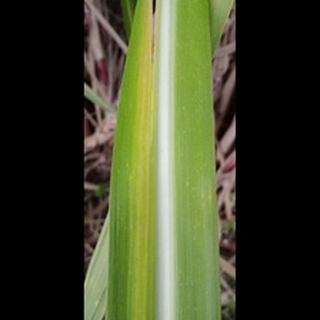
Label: sugarcane_yellow_leaf_disease